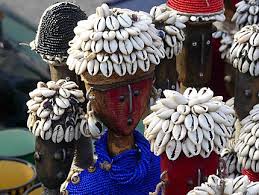
Waaw nataal bii de ay kii ñoo ci nekk, ay pettaaw. Ay pettaaw yu weex ñoo ci nekk waaw.